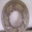
Label: plate